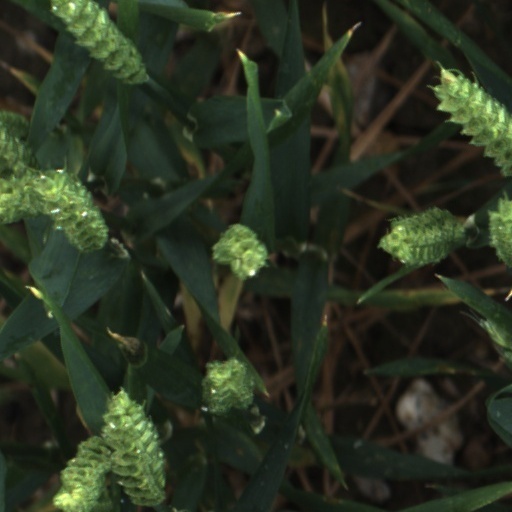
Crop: wheat